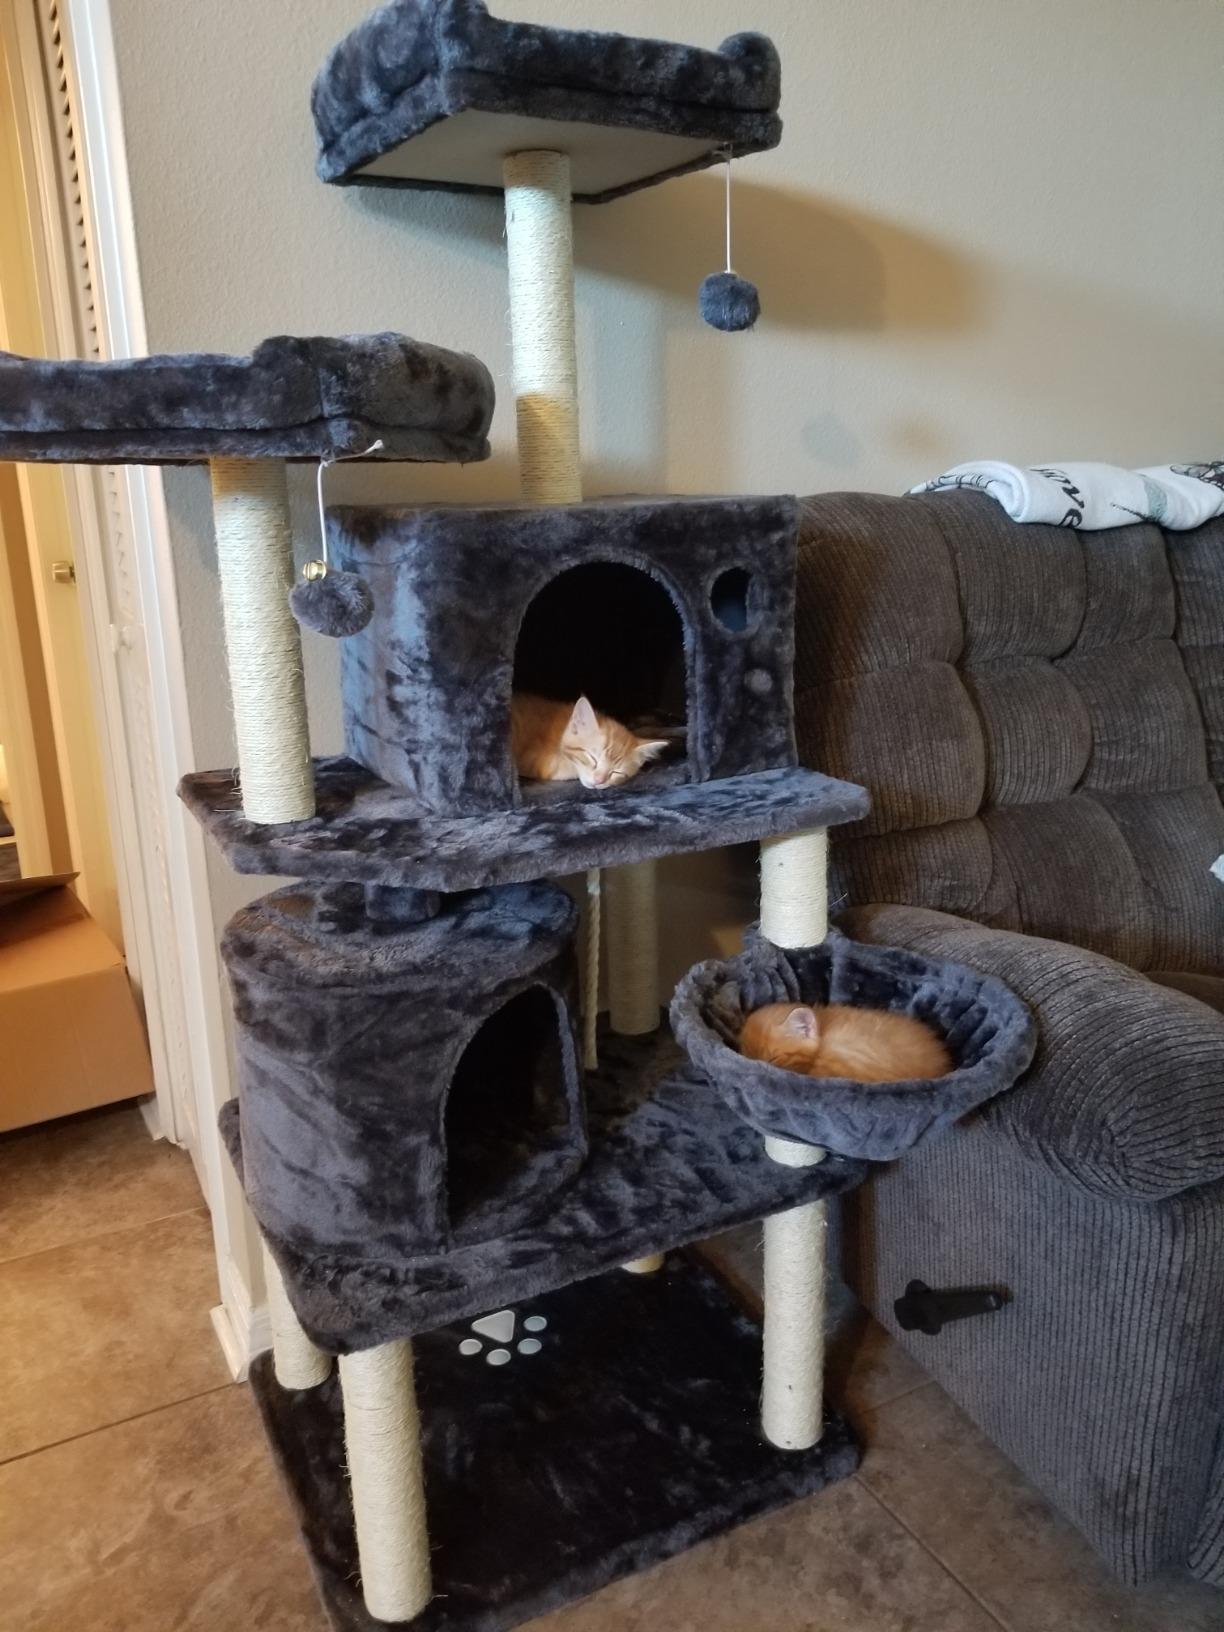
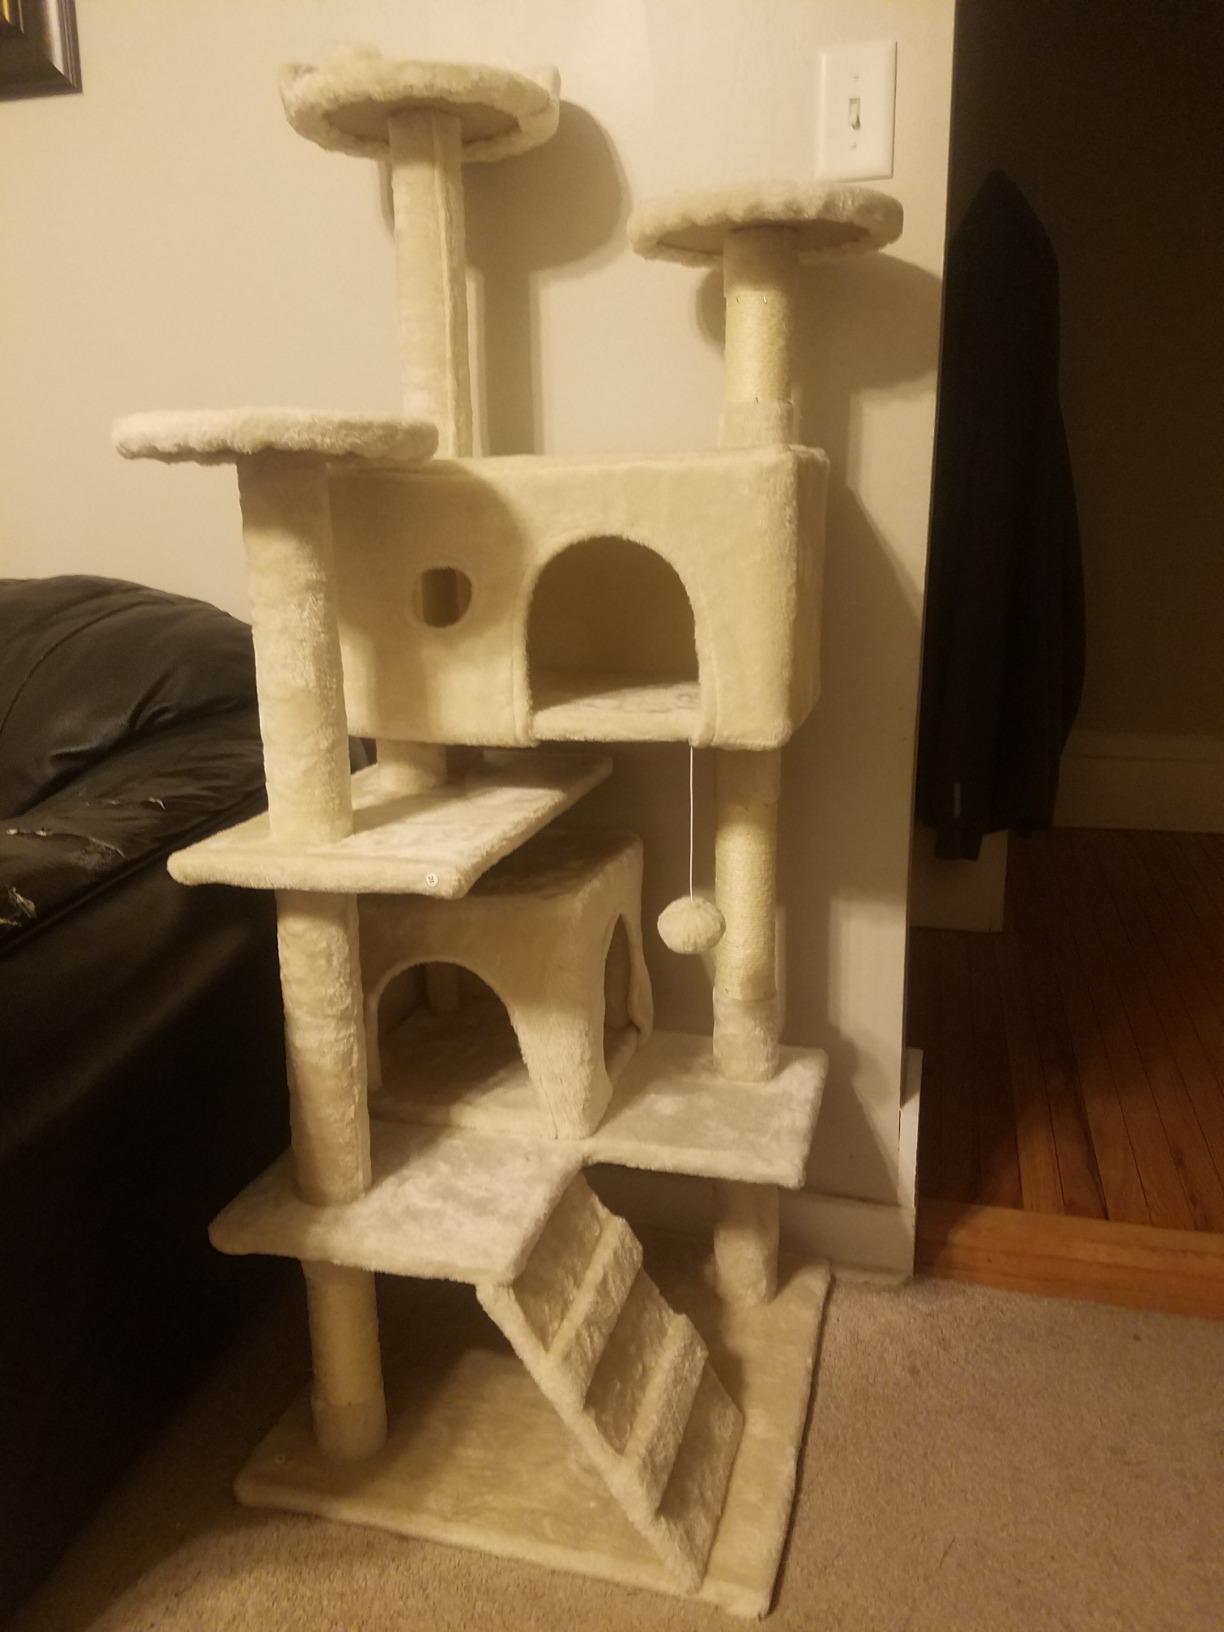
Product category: items_cat tree
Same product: no